National Theatre of Miskolc

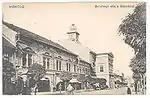
The theatre on a postcard in the early 1900s

The first theatre in Miskolc was built between 1819 and 1823, the second fully stone theatre in the country (the first one being in Kolozsvár) was premiering with "A tatárok Magyarországban" on 24 August. This structure was destroyed in fire on 19 July 1843. With money from the insurance company and public contributions, construction of a new building has started on 3 September 1847, with a design of József Cassano, but was slowed by the 1848 Revolution and lack of funds. Serious construction speeded up again in the early 1850s, partly with the upcoming visit of Franz Joseph I (the emperor eventually did not take part in the opening ceremony).